Geordie Walker

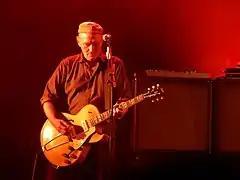
Walker at Hellfest 2022

Walker tuned his guitar a whole tone lower than standard, an unusual choice in the 1980s. "It suits the resonance and the volume of the thing, and you can use heavier strings [...] Basically if I play an E-position chord, it's D." Walker said that "a guitar has a lot of musical capability, but it has the rhythm as well. As one instrument, I think it has the most pleasing sound, the attack, the rhythm". Concerning his guitar playing, Walker explained: "If you hit a chord and press down on the bridge, it bends all six notes at once, that's probably one of the odder aspects of my technique. If you want to get technical—things like augmented fourths and sevenths have a certain unnerving effect, a bit like a tingle up the spine. I go for a lot of those in my chord structures".